Quadriga

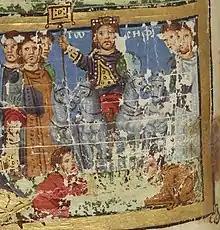
: "And Pharaoh … made him to ride in the second chariot which he had; and they cried before him, bow the knee: and he made him ruler over all the land of Egypt." Miniature from the "Paris Gregory", a 9th-century Greek manuscript, Bibliothèque nationale de France

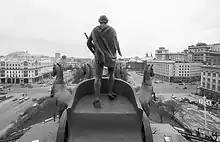
The "quadriga" driven by Apollo, a sculptural composition on the pediment of the Bolshoi Theatre, Moscow

Modern sculptural "quadrigas" are based on the four bronze Horses of Saint Mark or the "Triumphal "Quadriga"", a set of equine Roman or Greek sculptures.